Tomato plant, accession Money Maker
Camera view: horizontal (90 deg, fisheye); turntable rotation: 180 degrees
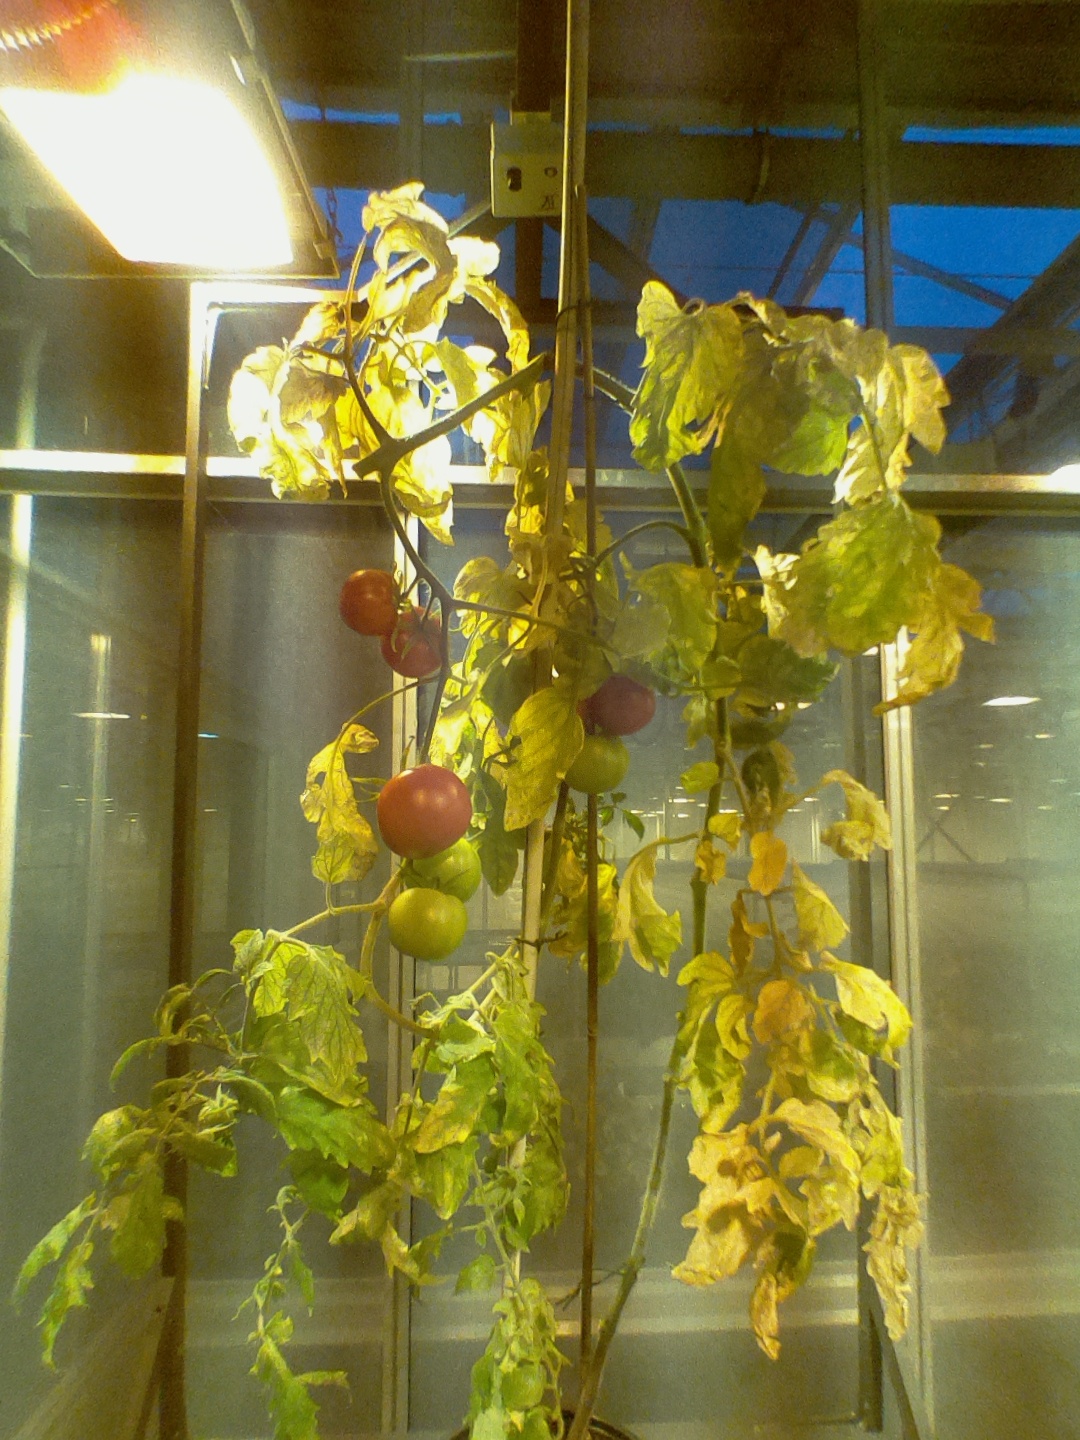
BBCH growth stage 85: 50%-60% of fruits show typical fully ripe color